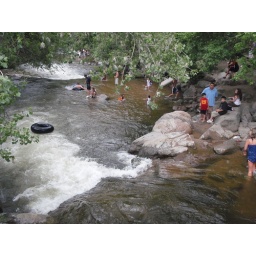
white water tubing in Boulder Creek